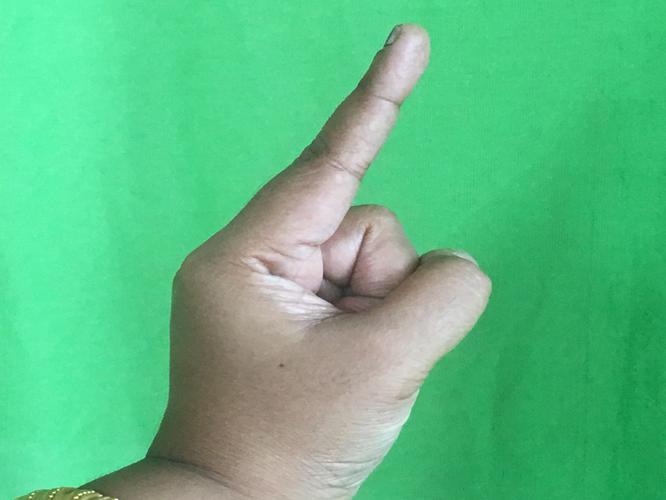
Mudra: Suchi
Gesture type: single_hand